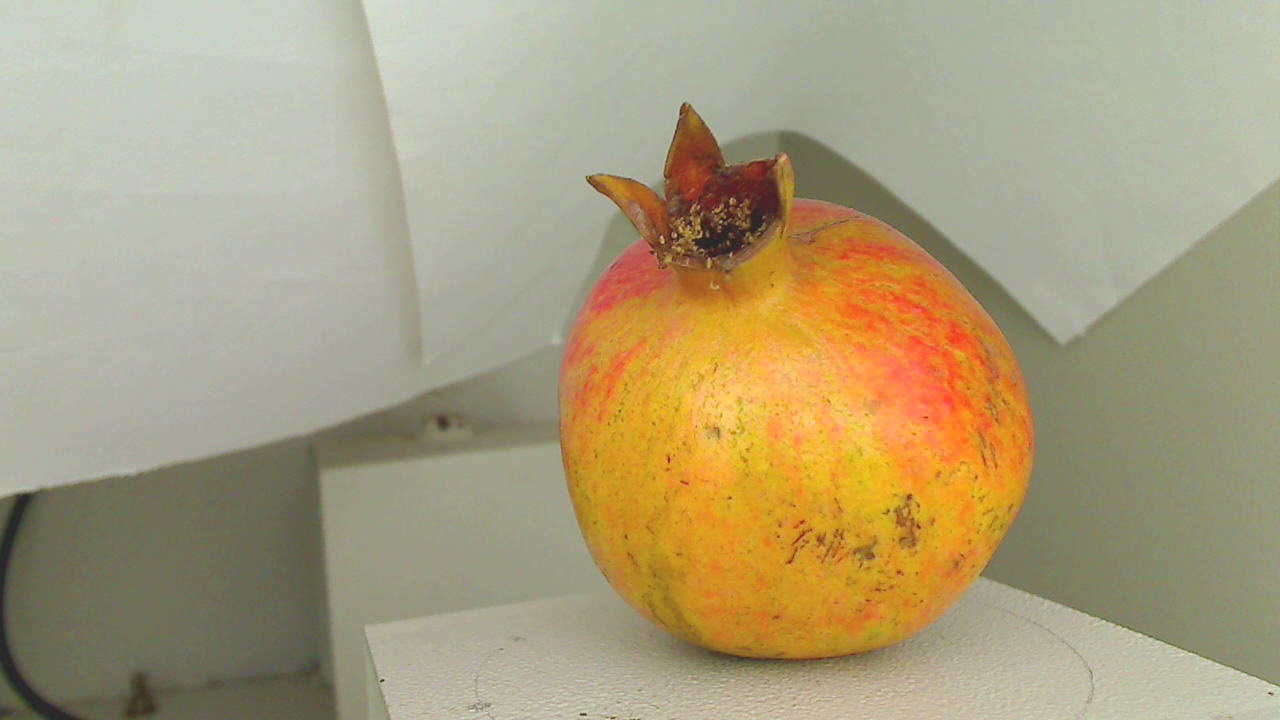
Grade: grade-3
Quality: quality-1